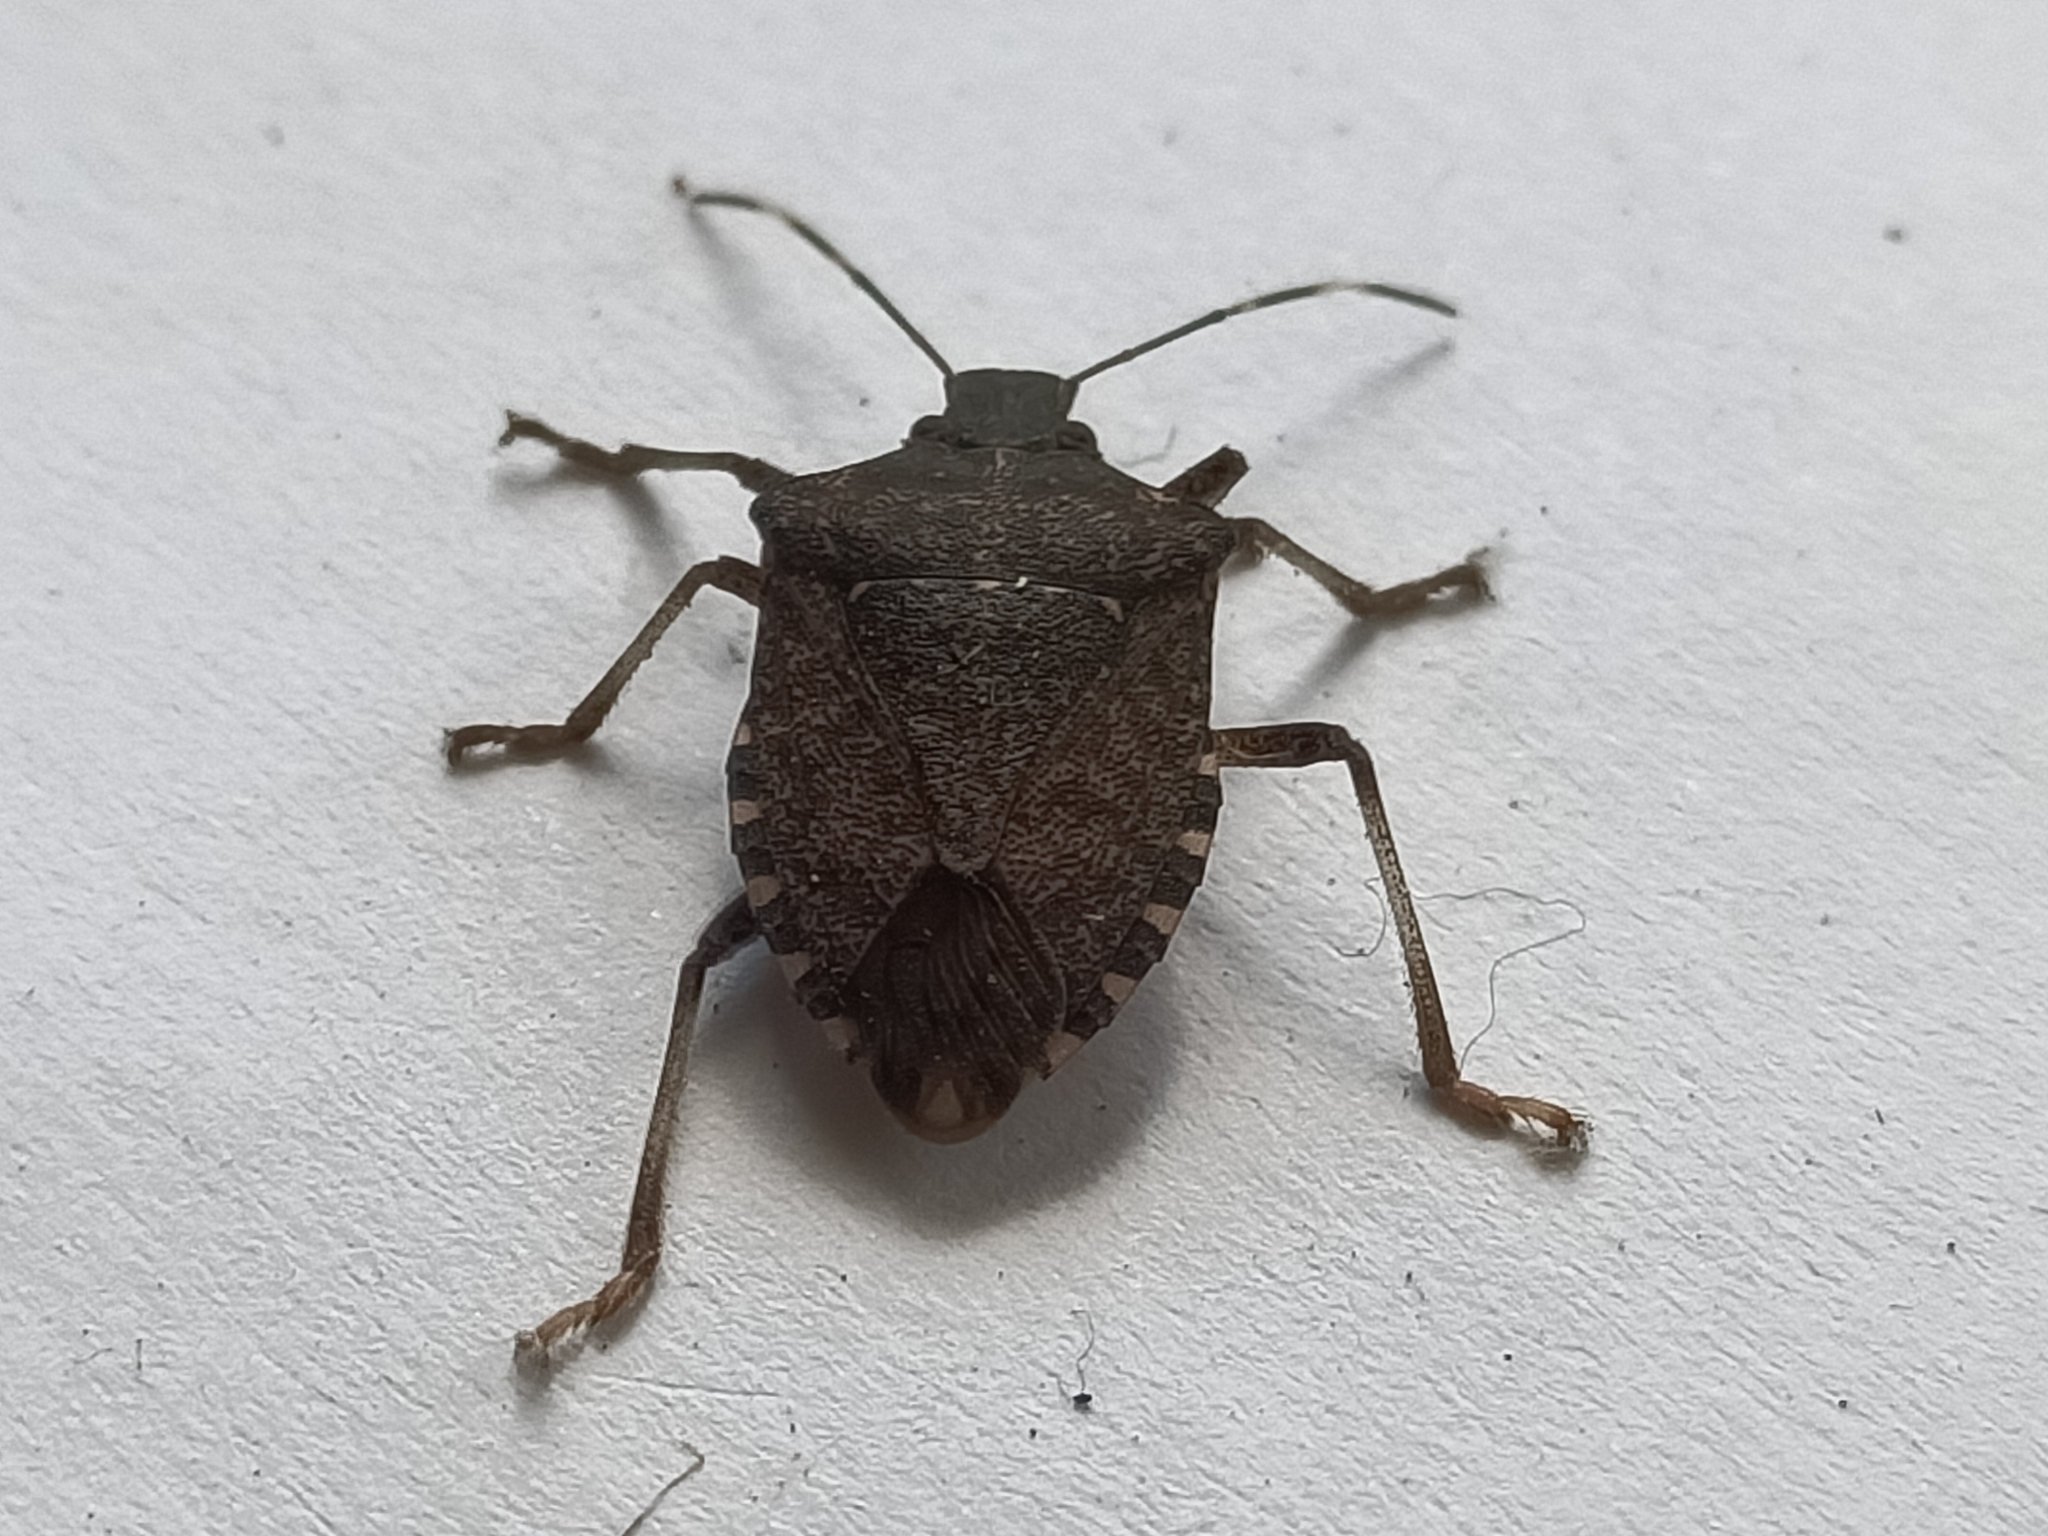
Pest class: stink_bug